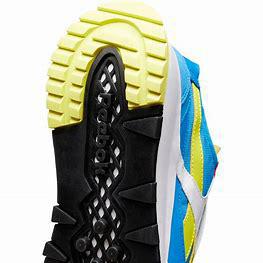
Brand: Reebok
Model: Cl Legacy